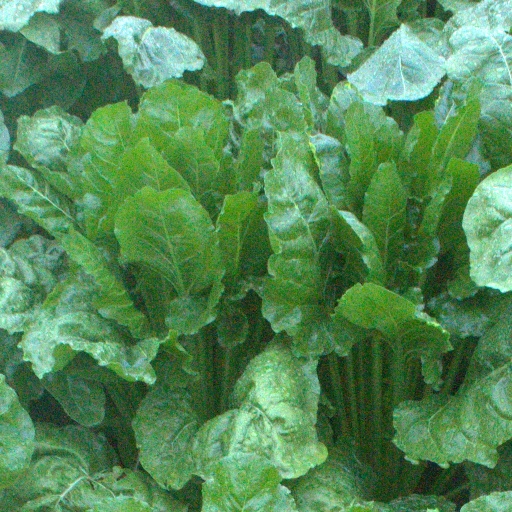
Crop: sugar beet